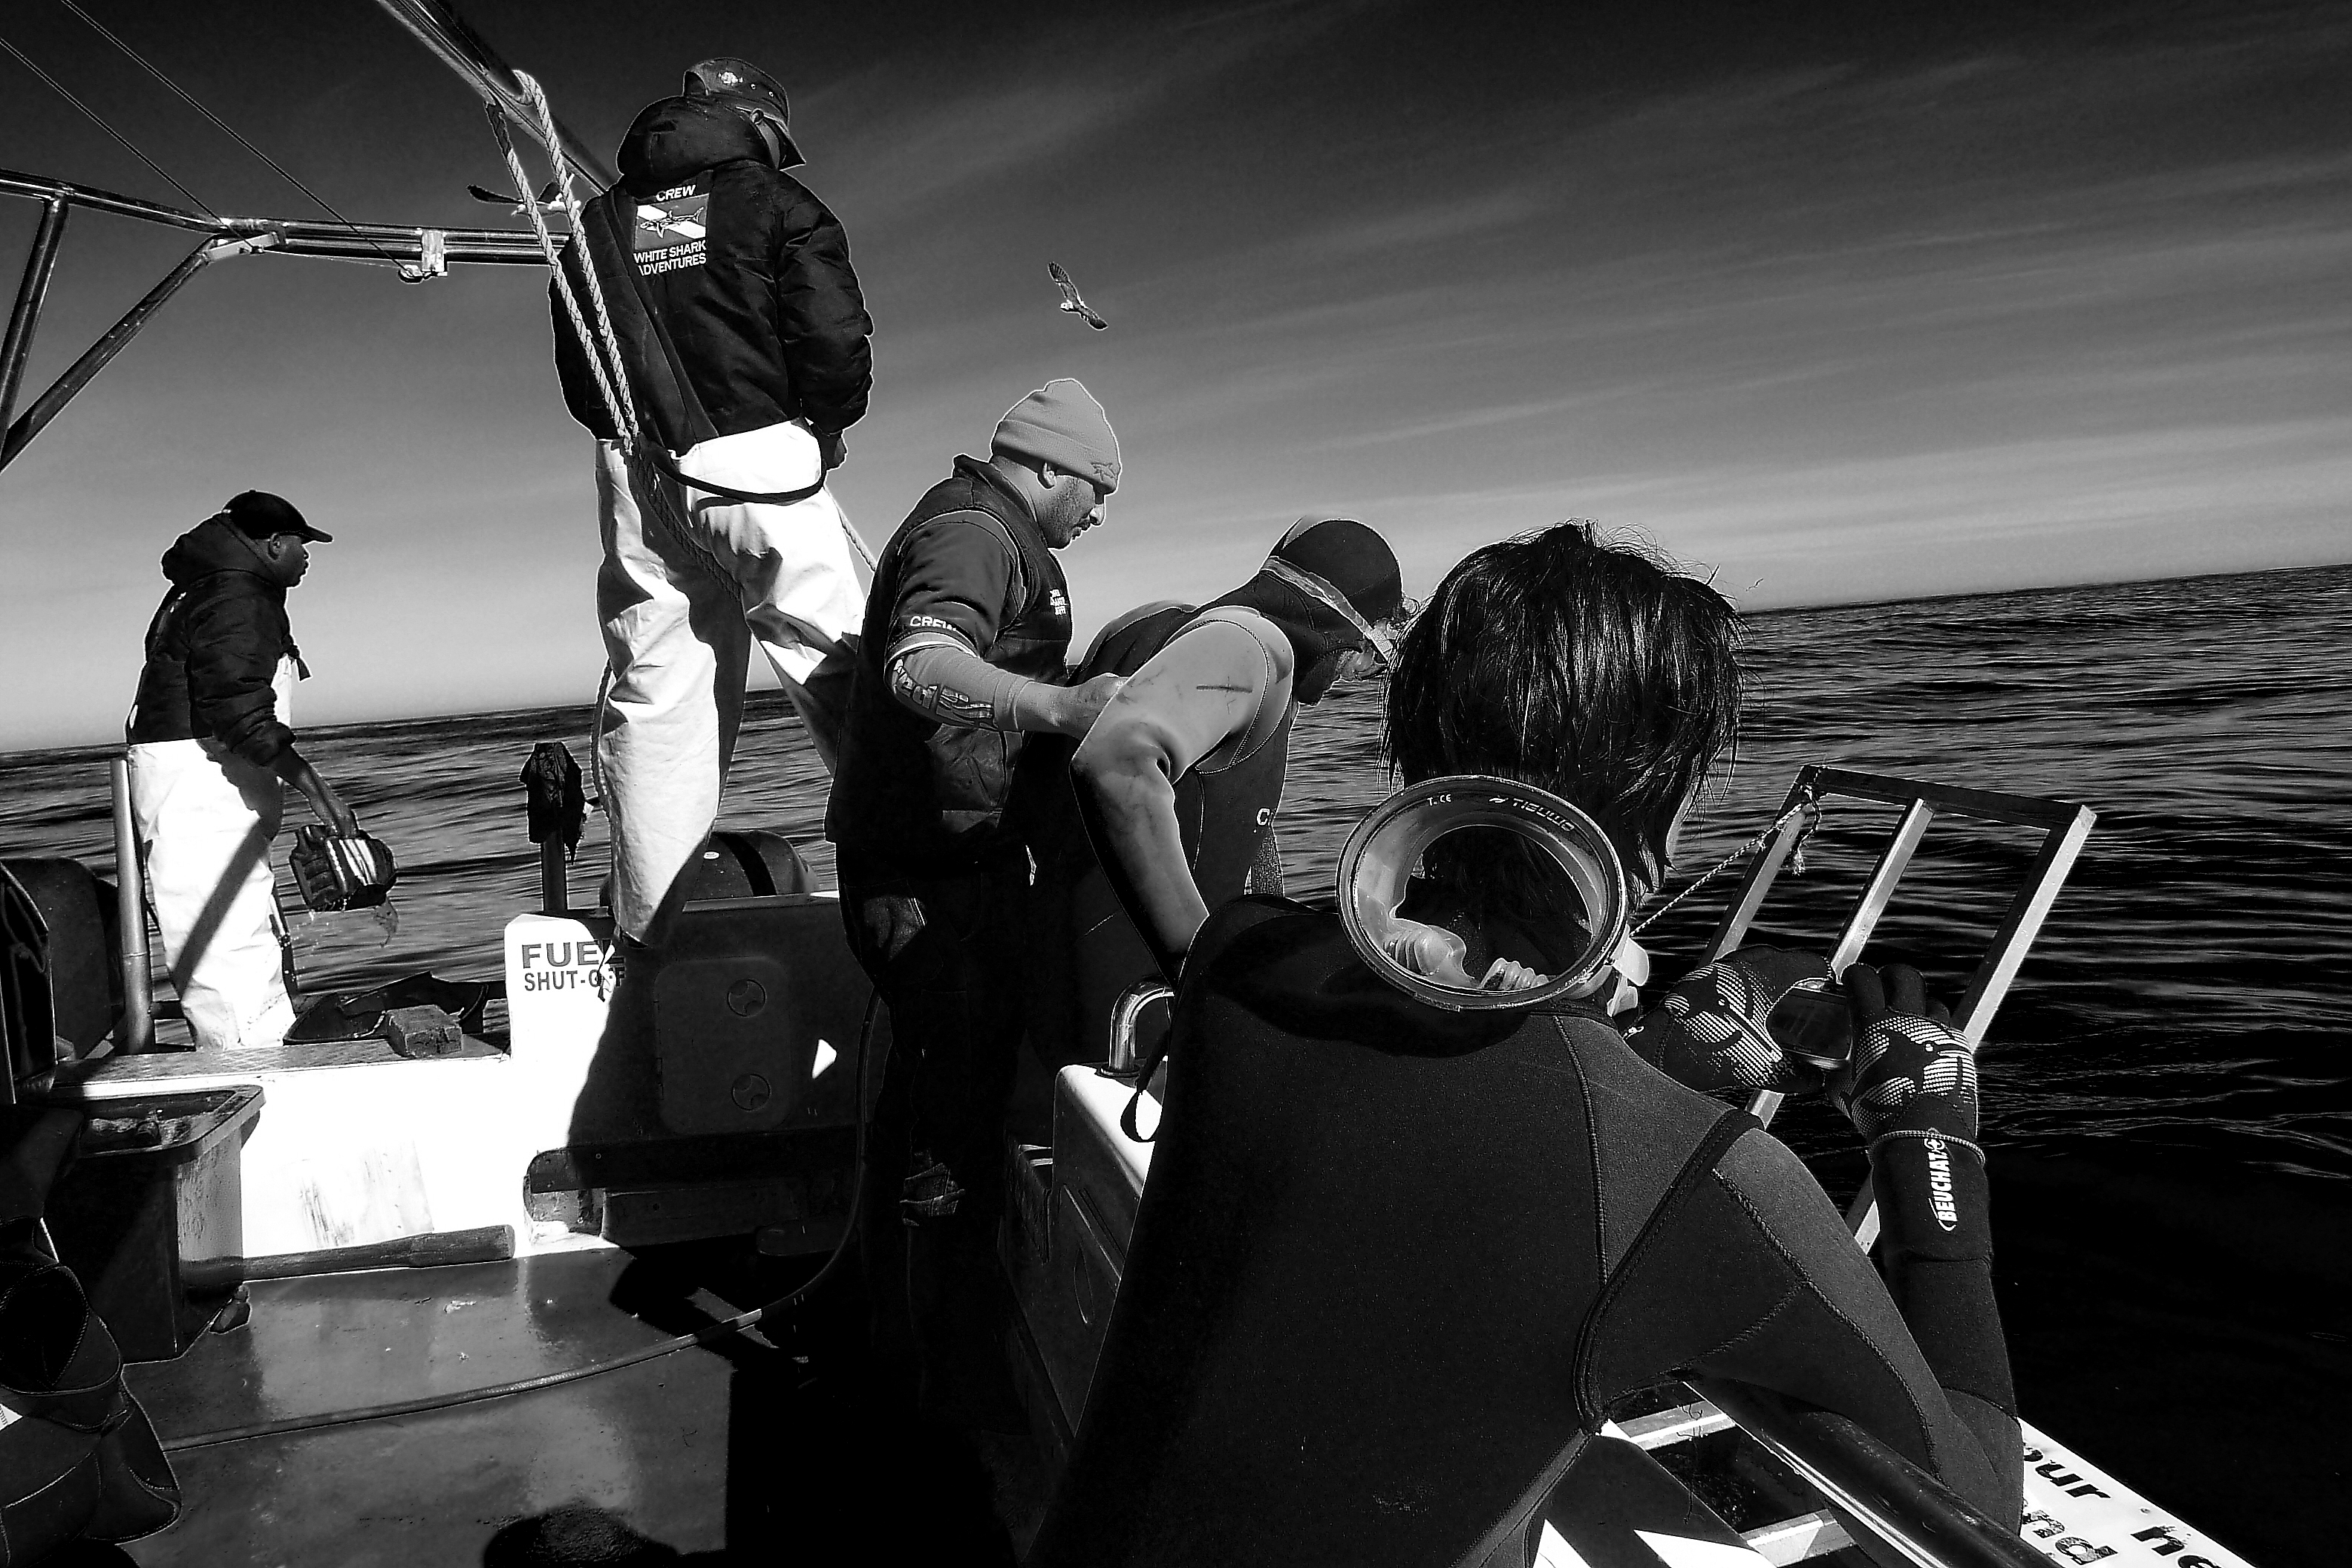
sea, music, black and white, white, musician, black, monochrome, bw, blackandwhite, blackwhite, mer, performance, mare, sw, schwarzweiss, meer, schwarzweis, guitarist, southafrica, entertainment, schwarzweissfotografie, schwarzweisfotografie, sharkshark, divinghaiweisser, haigreat, sharkgreat, s dafrika, monochrome photography, film noir